Jonny Wilkinson

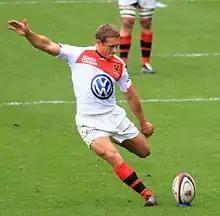
Wilkinson playing for Toulon

Going into the 2008 Six Nations Championship, Wilkinson was the obvious choice as England's number 10 and started the first four matches. Against Wales on 2 February 2008, Wilkinson scored 14 points, but England put in a poor display to fall 19–26 after squandering a 10-point lead at half-time. Wilkinson then amassed 27 points in England's next two wins against Italy and France. A disappointing loss against Scotland on 8 March, in which a number of the England squad put in poor performances, raised questions about Wilkinson's inclusion in the starting line-up given the emerging English talents at the number 10 position. 20-year-old Danny Cipriani was the main back up stand-off throughout the tournament (along with Charlie Hodgson), and replaced Wilkinson in the starting line-up for the last match of the tournament against Ireland. This was only the second time in his England career that Wilkinson was dropped to the bench (the first time being for the 1999 Rugby World Cup quarter final match with South Africa for which Paul Grayson was preferred). However, close to the start of the second half during the Ireland match on 15 March, Wilkinson was brought off the bench to replace Toby Flood, thus playing alongside Cipriani at inside centre. This suggests a possible synthesis to the balance of nurturing up-and-coming fly-halves while incorporating the leading player in the position in recent years into the squad.